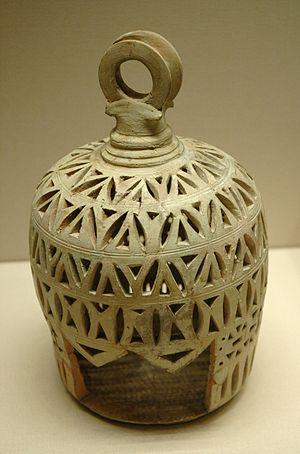
Lanterne ajourée pour lampe.
Suse est l'un des plus importants sites archéologiques iraniens, à la frontière entre monde mésopotamien et monde persan. Habité depuis des temps très anciens, il est resté occupé jusqu'au milieu du XVᵉ siècle. Ses fouilles, réalisées par des équipes françaises, ont permis la découverte de nombreux objets, dont une importante production de céramique datant de la période islamique, actuellement conservée pour une grande partie au musée du Louvre.